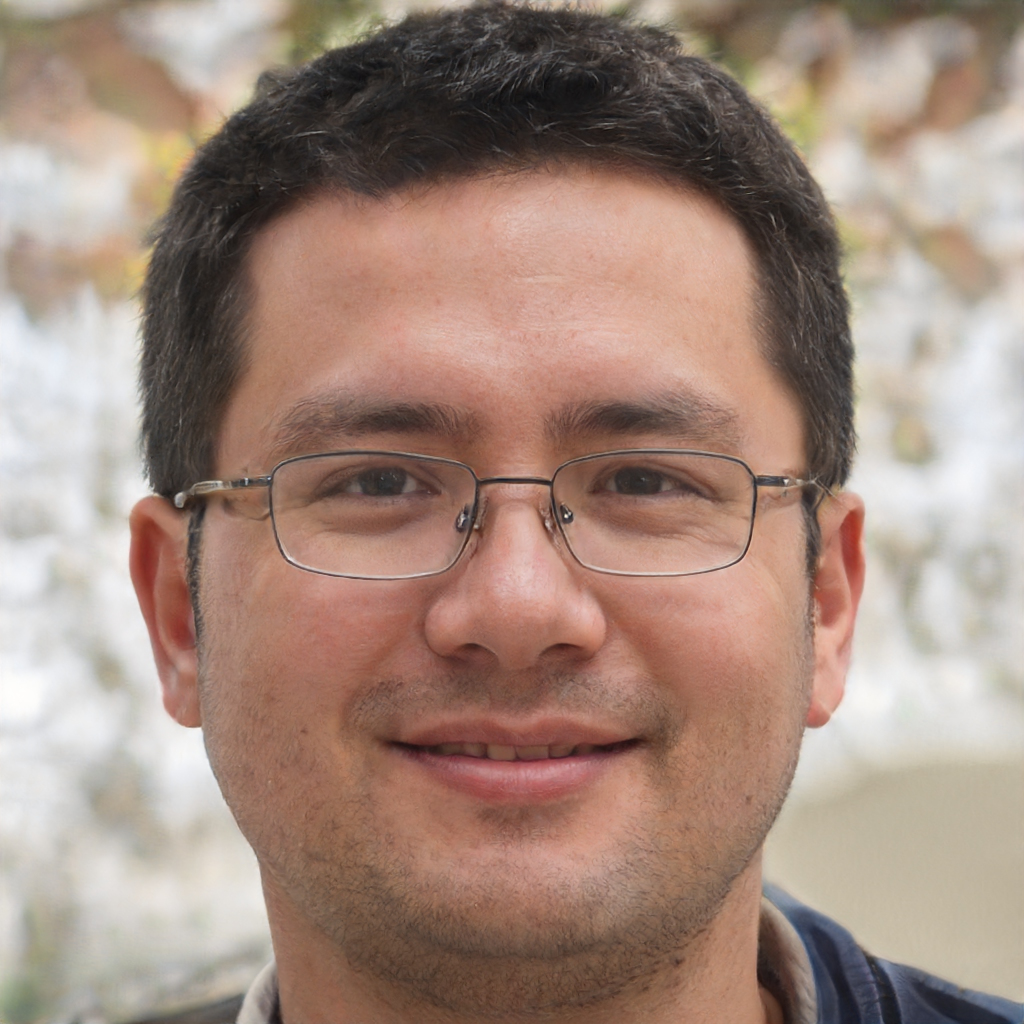
Gender: Male